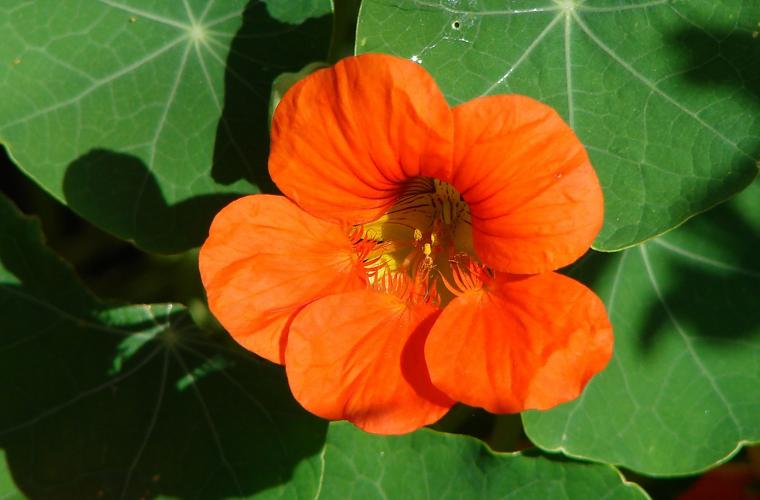
Label: watercress